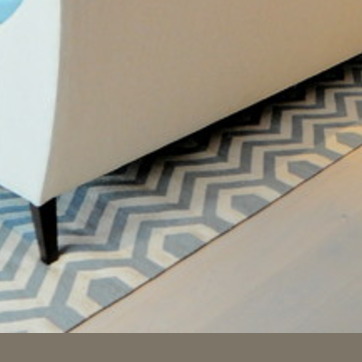
Material: carpet